Second presidency of Lula da Silva

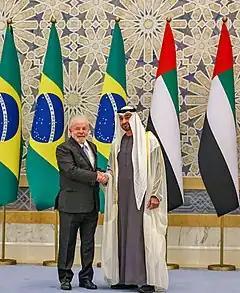
President Lula is welcomed by Emirati president sheikh Mohamed bin Zayed Al Nahyan in the Qasr Al Watan palace on 15 April 2023

In January 2023, US president Joe Biden invited Lula to meet him in Washington, D.C., in February 2023 following a phone conversation between them on the 2023 Brazilian Congress attack. White House press secretary Karine Jean-Pierre confirmed the meeting adding that it would address "U.S. support of Brazil's democracy and how the two countries can continue to work together to promote inclusion and democratic values in the region and around the world". Climate change, migration, economic development and security matters were also discussed.